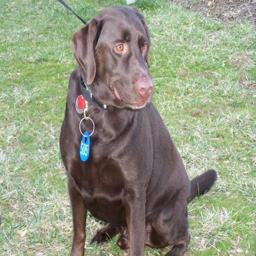
Animal: dogs